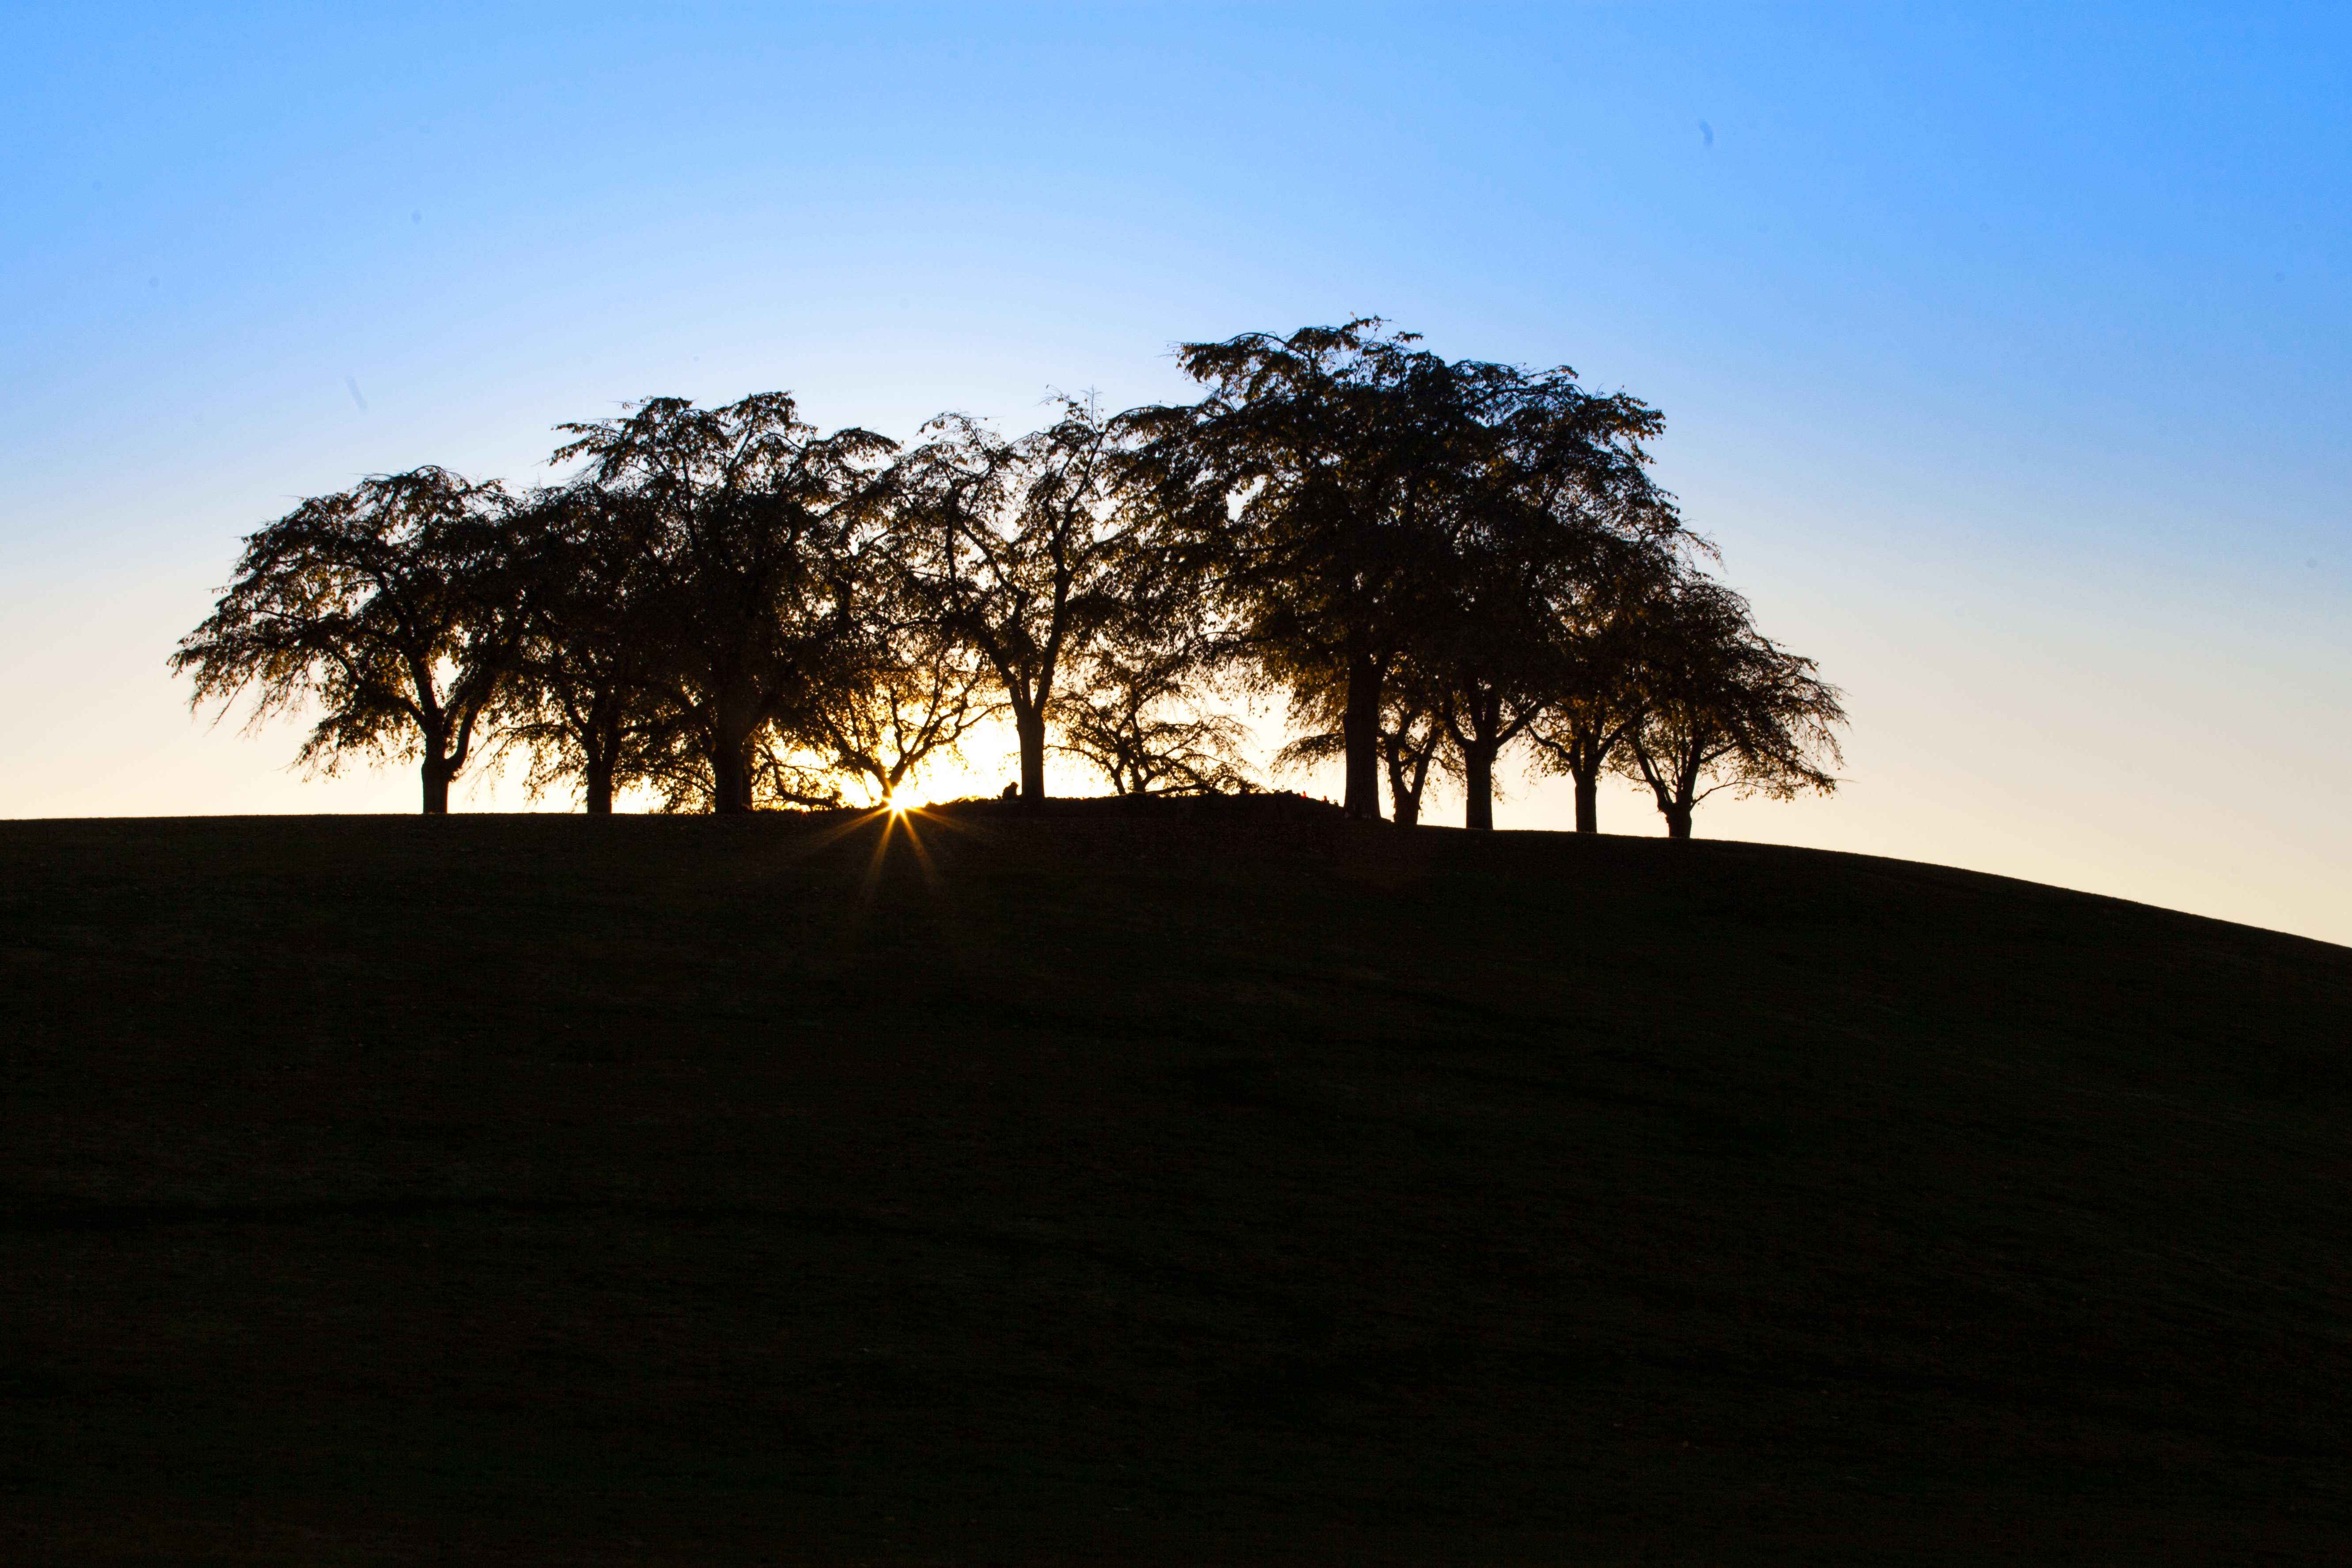
landscape, tree, horizon, cloud, sky, sun, sunrise, sunset, field, sunlight, morning, hill, dawn, dusk, evening, habitat, landform, natural environment, woody plant, arecales